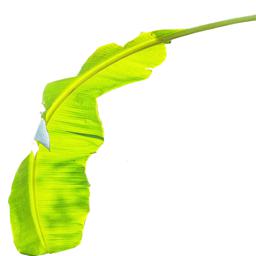
Label: MALBHOG LEAF